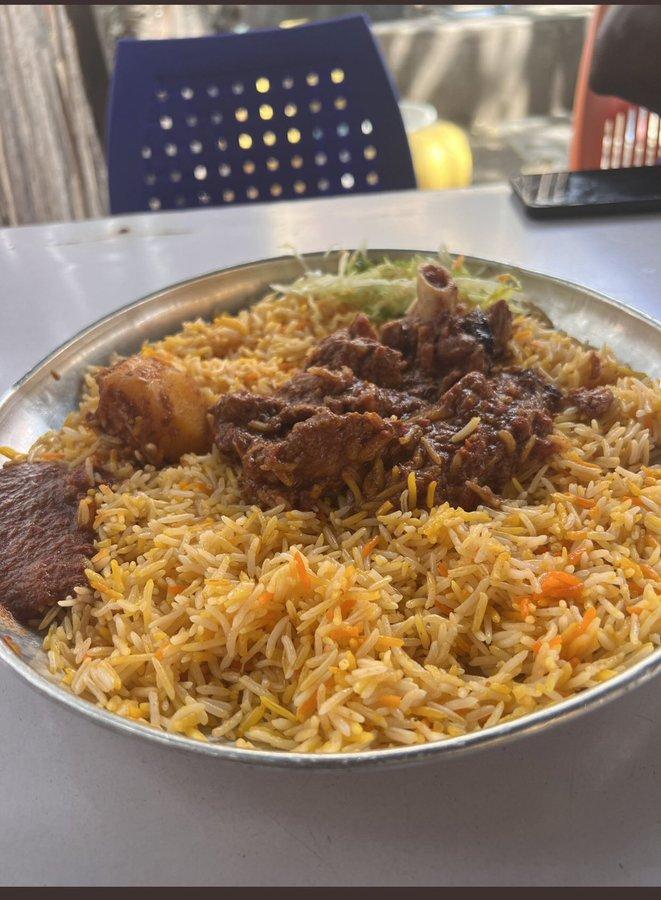
Maandalizi ya chakula yaliyoandaliwa vizuri yanaeza kuvutia  mtu iliaweze kukikula, ndani ya sahani tunaona mchele, [cs]tomato[cs] ,nyama.Kando yake tunaona viti  vilivyopangwa vizuri simu na mtungi wa maji.